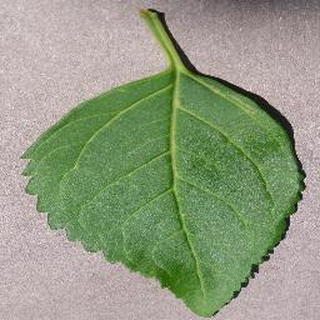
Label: healthy_cherry